Yūbari Coal Mine Museum

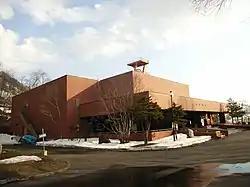

opened in Yūbari, Hokkaidō, Japan in 1980. It documents the importance of coal mining to the local economy from the Meiji period to the Shōwa period. The museum is currently closed (October 1, 2017).